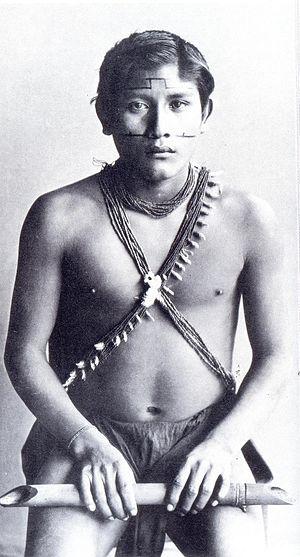
Portrait d'un jeune Kali'na à Paris en 1892. Español: Retrato de un joven Kali'na a Paris en 1892. Italiano: Ritratto d'un giovane Kali'na a Parigi in 1892.
Les Kali’nas sont une ethnie amérindienne que l’on retrouve dans plusieurs pays de la côte caraïbe d’Amérique du Sud. Ils sont de langue et de culture caraïbes.
Les peuples autochtones, ou peuples indigènes, sont « les descendants de ceux qui habitaient dans un pays ou une région géographique à l'époque où des groupes de population de cultures ou d'origines ethniques différentes y sont arrivés et sont devenus par la suite prédominants, par la conquête, l'occupation, la colonisation ou d'autres moyens ». Les peuples autochtones représentent environ 370 millions de personnes dans le monde, vivant dans plus de 70 pays. D'autres termes ont parfois été utilisés pour les désigner, comme aborigène, « peuple premier », « peuple racine », « première nation » ou « peuple natif », succédant à l'appellation péjorative de « peuple primitif », mais tous officiellement délaissés au profit de peuple autochtone.